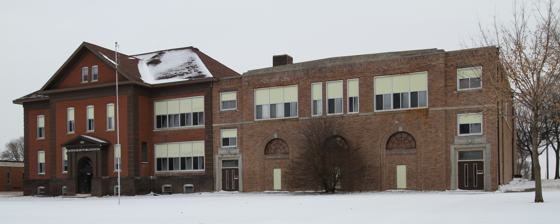
Building: Sacred Heart Public School
Country: United States of America
Year built: 1901
United States historic place Sacred Heart Public School U.S. National Register of Historic Places The school in 2018 Show map of Minnesota Show map of the United States Location 100 Elm Street, Sacred Heart, Minnesota Coordinates 44°47′0″N 95°21′2″W / 44.78333°N 95.35056°W / 44.78333; -95.35056 Area 3.6 acres (1.5 ha) Built 1901, expanded 1929, 1953, 1964, & 1974 Architect E.S. Stebbins Architectural style Colonial Revival NRHP reference No. 14000869 Added to NRHP October 20, 2014 Sacred Heart Public School is a former school facility in Sacred Heart, Minnesota , United States.  The original building was constructed in 1901 and expanded in 1929, 1953, 1964, and 1974.  It was listed on the National Register of Historic Places in 2014 for having local significance in education, entertainment/recreation, and social history.  Its construction history reflects the 20th-century growth and educational expansion of small-town public schools, while its 1929 auditorium/gymnasium also served as Sacred Heart's primary venue for public functions.  The school closed in 2009, though the building is still used for local events. The school on a 1903 postcard See also National Register of Historic Places listings in Renville County, Minnesota References